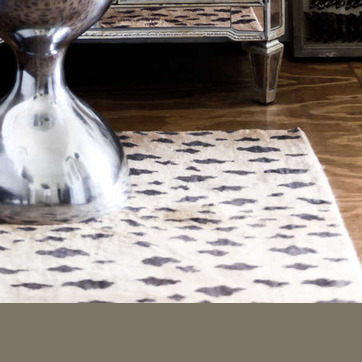
Material: carpet